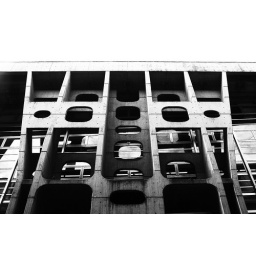
Surprisingly ugly concrete building on Mitre street in the city center of Buenos Aires.